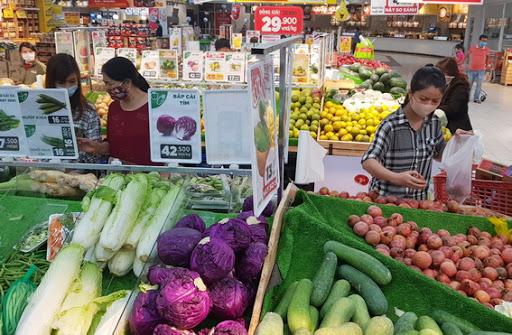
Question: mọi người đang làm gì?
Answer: đang lựa thực phẩm